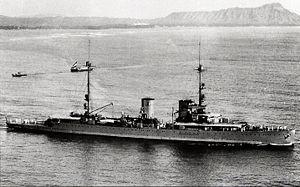
Le HNLMS Sumatra est un croiseur léger de classe Java construit pour la Marine royale néerlandaise dans les années 1920.
La Classe Tromp est une classe de deux croiseurs légers construite pour la Marine royale néerlandaise avant la Seconde Guerre mondiale.
La Classe Java est une classe de deux croiseurs légers construite pour la Marine royale néerlandaise